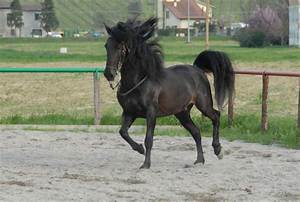
Label: cavallo